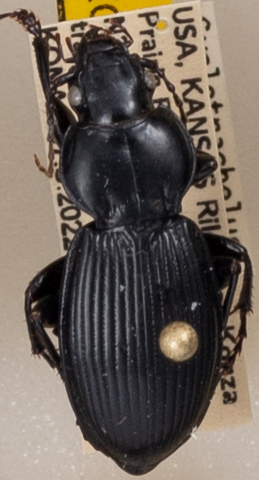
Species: Cyclotrachelus sodalis colossus
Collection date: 2022-08-31
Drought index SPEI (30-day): -1.22
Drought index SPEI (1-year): -0.372
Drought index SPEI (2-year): -0.32